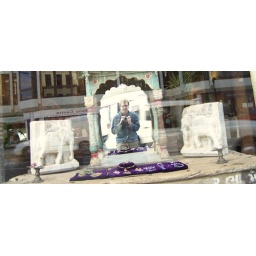
me in shop window mirror